Chin Lin Sou

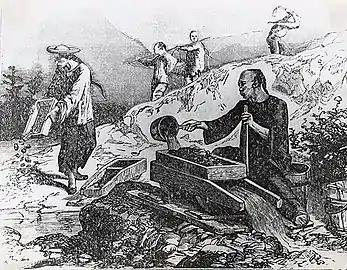
Roy D. Graves, Chinese gold miners

He worked in Nevada for the Central Pacific Railroad. Then, he worked for Gen. Grenville Dodge of the Union Pacific Railroad, which had merged with Central Pacific. Working to bring the railroad tracks to government standards, he worked in Utah, Wyoming, and Nebraska from the Rocky Mountains to the Great Plains. In Colorado, he worked for the Denver Pacific Railroad, which built a feeder line from Denver to the Union Pacific line at Cheyenne, Wyoming. With Denver connected to the transcontinental railroad, it had access to national markets and became the "Queen City of the West."